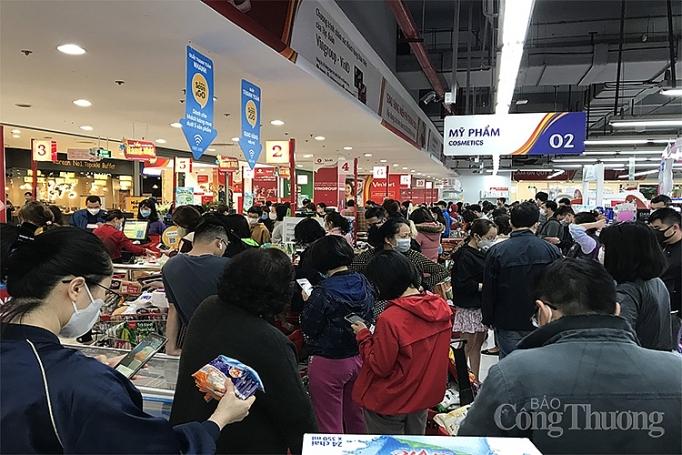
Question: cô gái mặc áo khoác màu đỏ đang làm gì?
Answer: lướt điện thoại